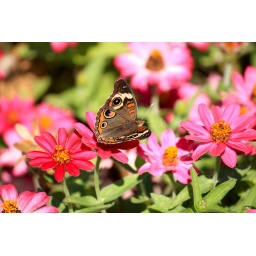
A buckeye butterfly photographed among pink zinnias (Zinnia angustifolia 'Profusion') in Lake Ridge, VA.